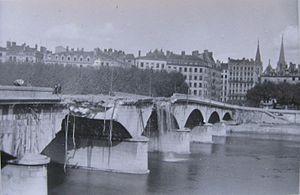
Pont du Change sur la Saône, détruit en 1944 par l'armée allemande en repli
Le pont du Change est un ancien pont de Lyon traversant la Saône à Lyon. Bâti vers 1070, il a été remplacé en 1842 par un nouveau pont et définitivement détruit en 1974. Le pont Maréchal-Juin a été construit 150 mètres en aval pour compenser la destruction du pont du Change et être aligné sur la rue Grenette.